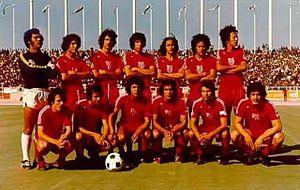
MC Oran (vainqueur de la coupe d'Algérie 1975) العربية: مولودية وهران (بطل كأس الجزائر 1975)